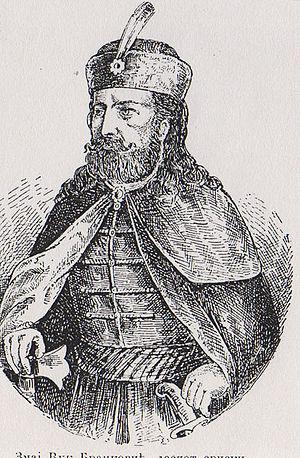
Vuk II Branković est un prince serbe de la dynastie des Branković né vers 1438 et mort le 16 avril 1485. Homme de guerre au service de la Hongrie, il est despote titulaire de Serbie de 1471 à 1485.